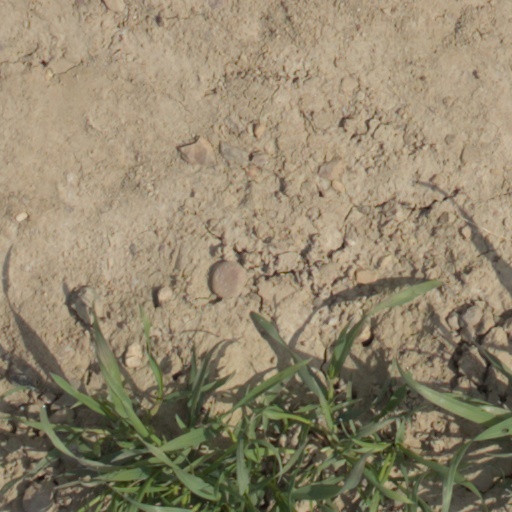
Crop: wheat